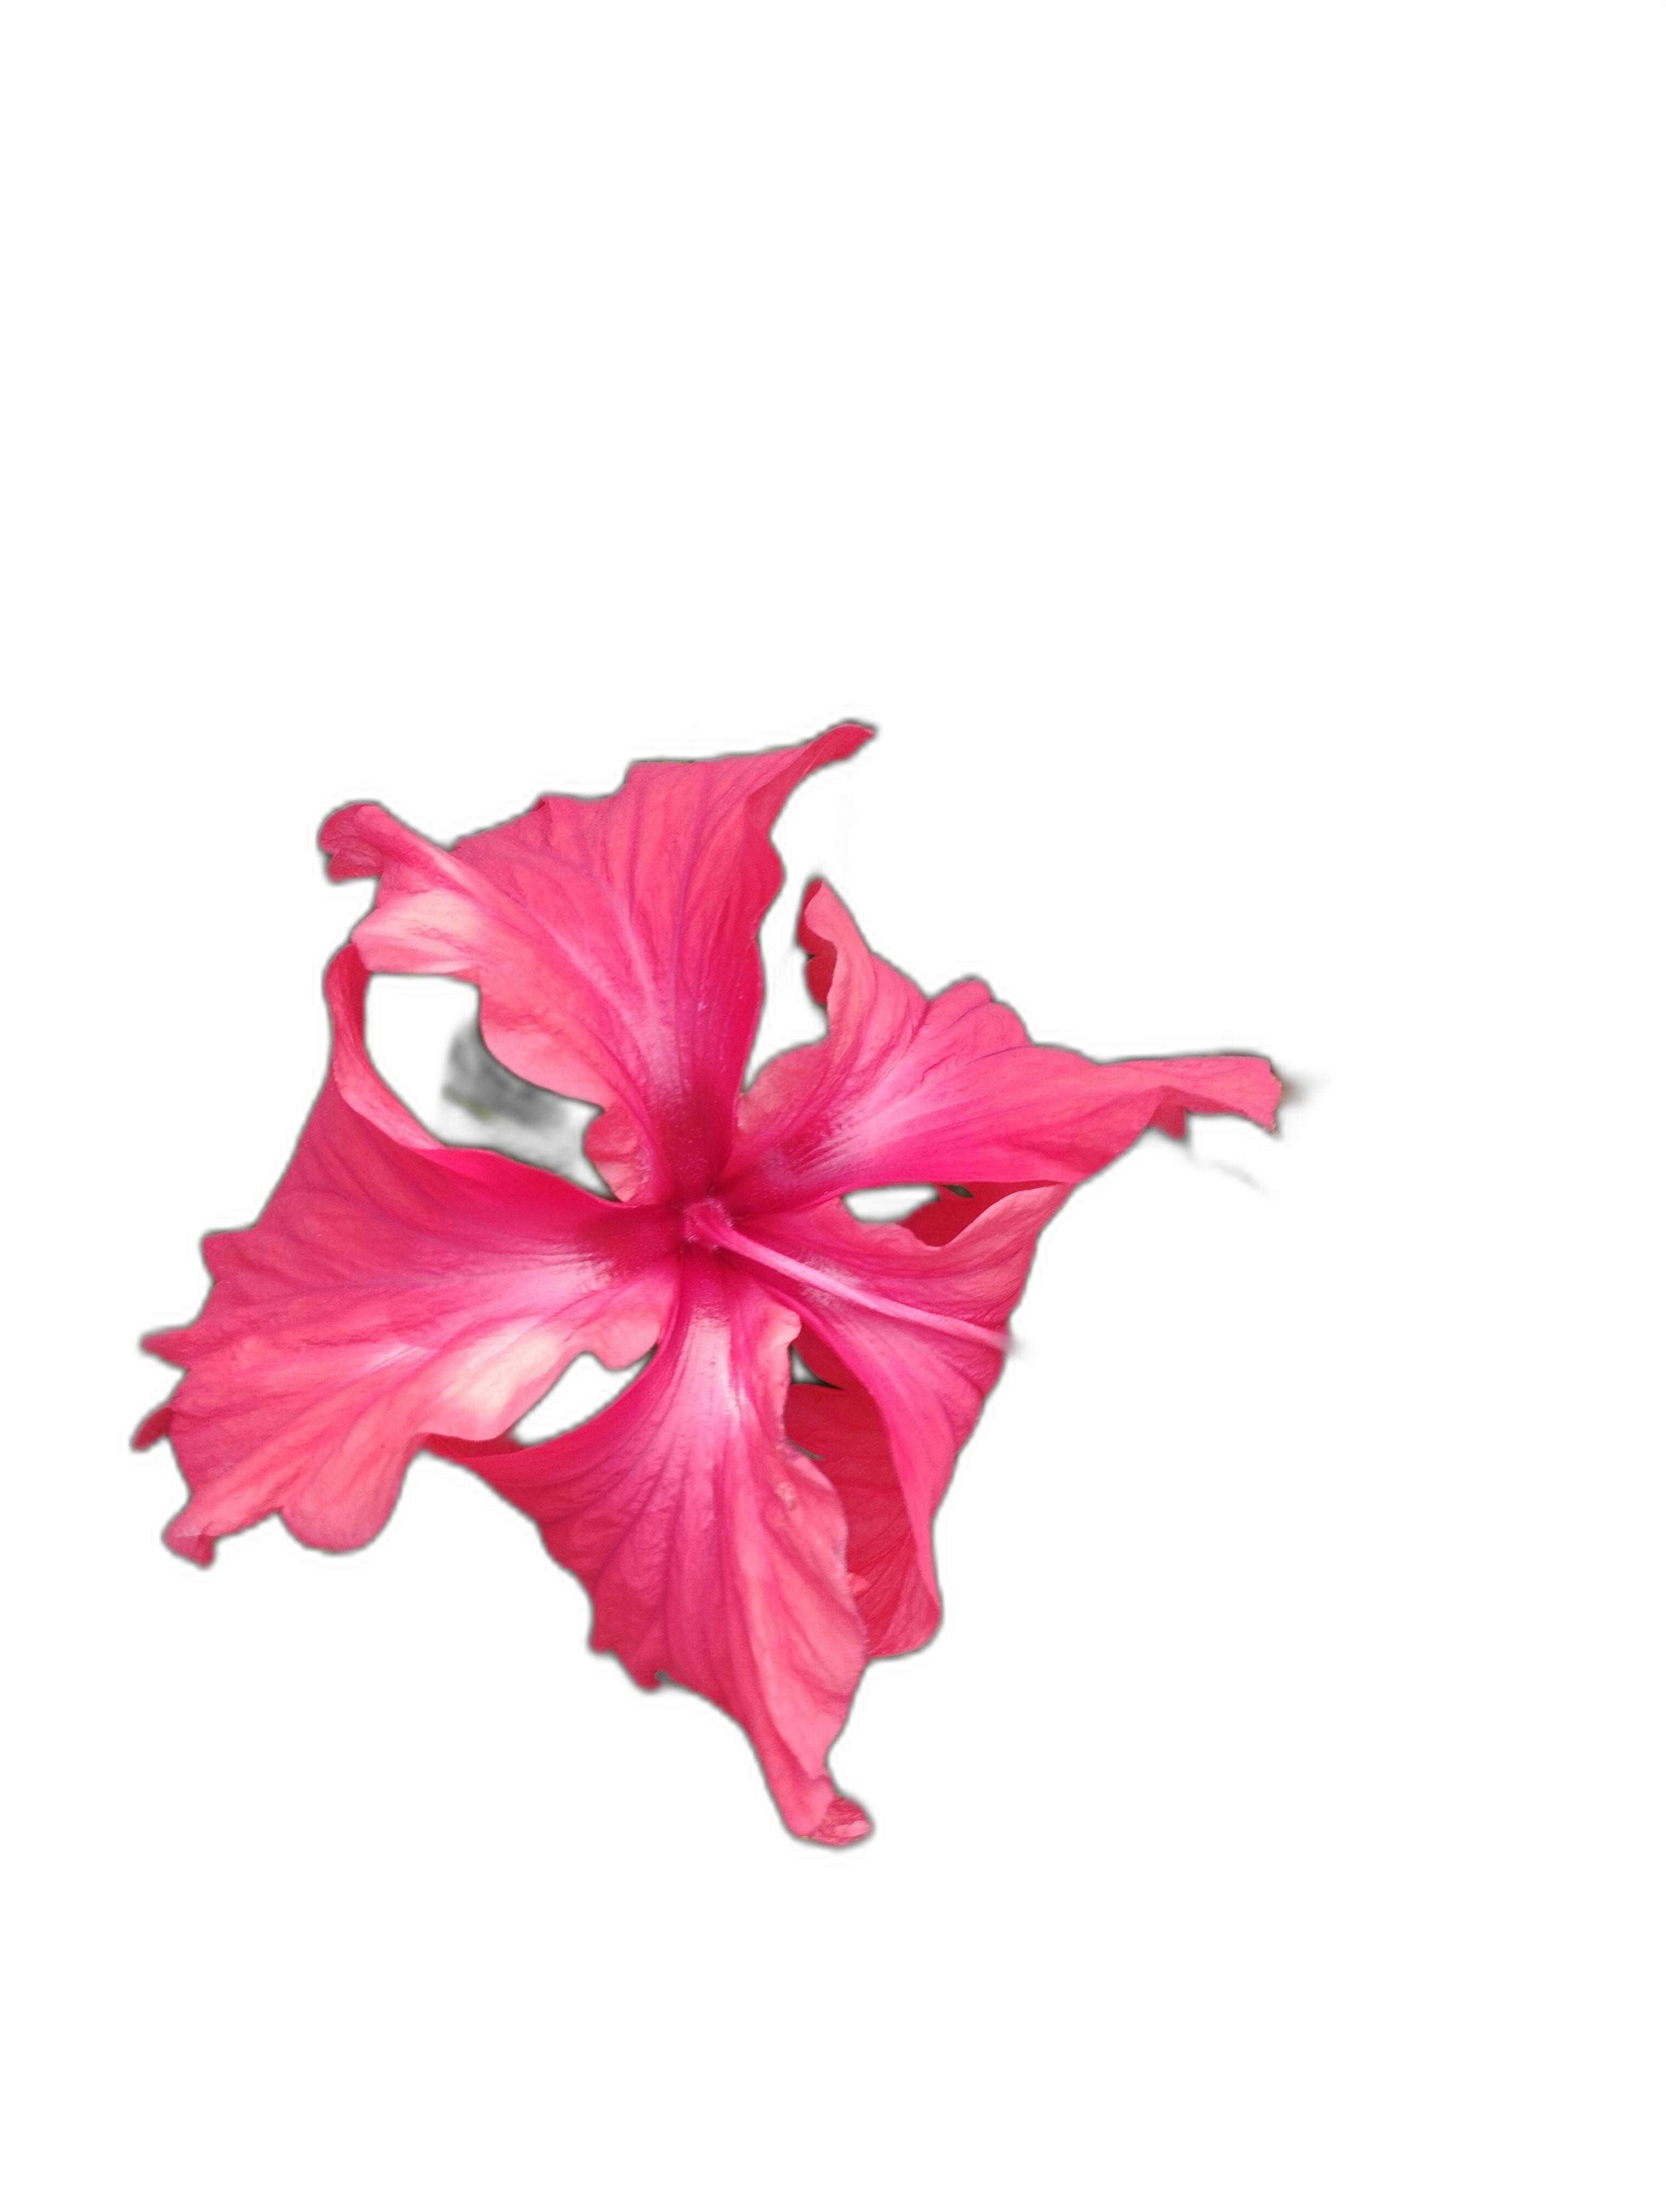
Label: Hibiscus